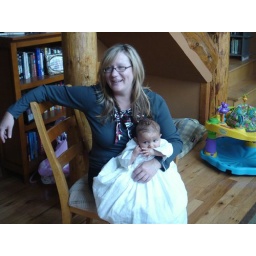
Beautiful girl in a beautiful dress